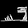
Label: Sandal